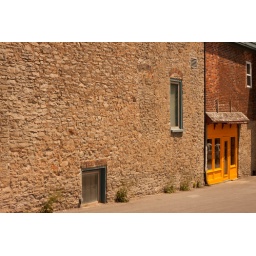
yellow door in a rock wall